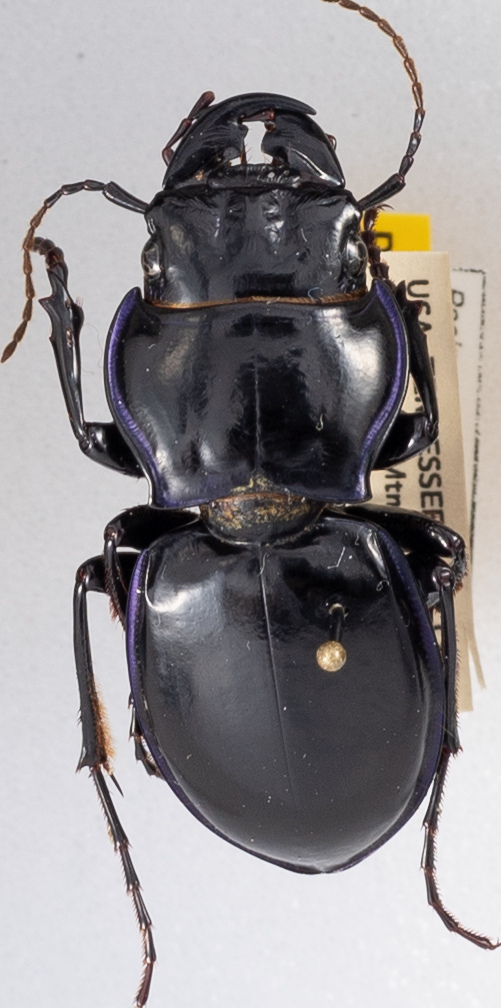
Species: Pasimachus punctulatus
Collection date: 2018-09-04
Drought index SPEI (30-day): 0.17
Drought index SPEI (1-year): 0.786
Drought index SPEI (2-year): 0.438